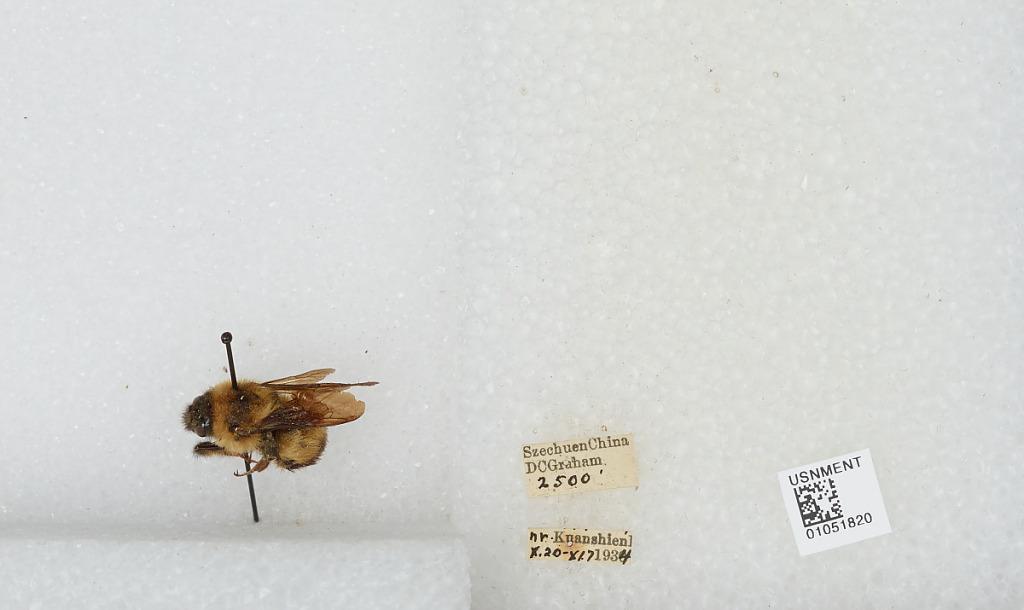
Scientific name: Bombus sp.
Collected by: D. Graham
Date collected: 1934-10-20
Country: China
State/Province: Sichuan
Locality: near Kuanshien